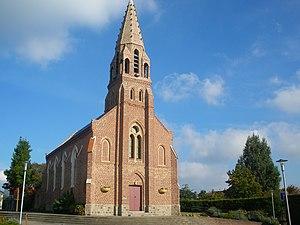
Vue de l'église Saint-Pierre de Drouvin-le-Marais.